Cerritos, California

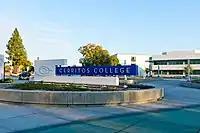
Cerritos College, Cerritos CA

The Cerritos Library originally opened to the public on September 17, 1973, with a "First Ladies" theme (in recognition of former First Lady Pat Nixon's home in the community). Eight years later, the city made its first renovation to the library for $6.6 million. were added for $5.4 million, and the remaining $1.2 million was spent on furniture and equipment.